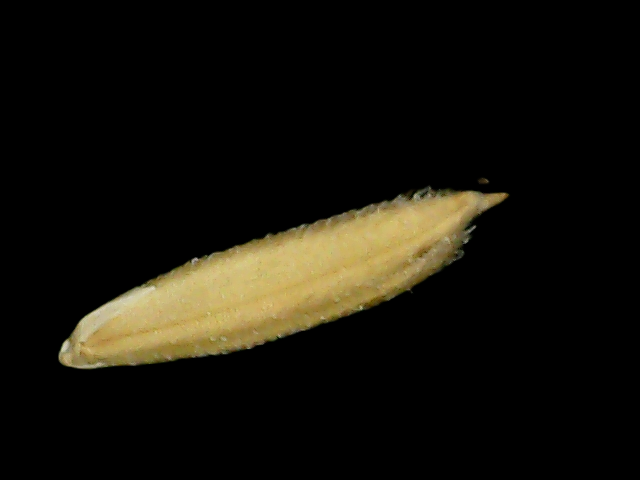
Rice variety: Binadhan14